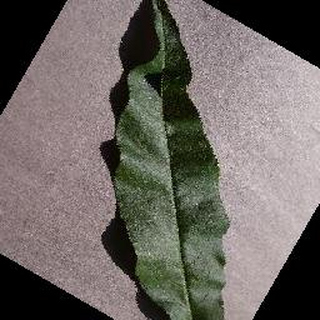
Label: healthy_peach